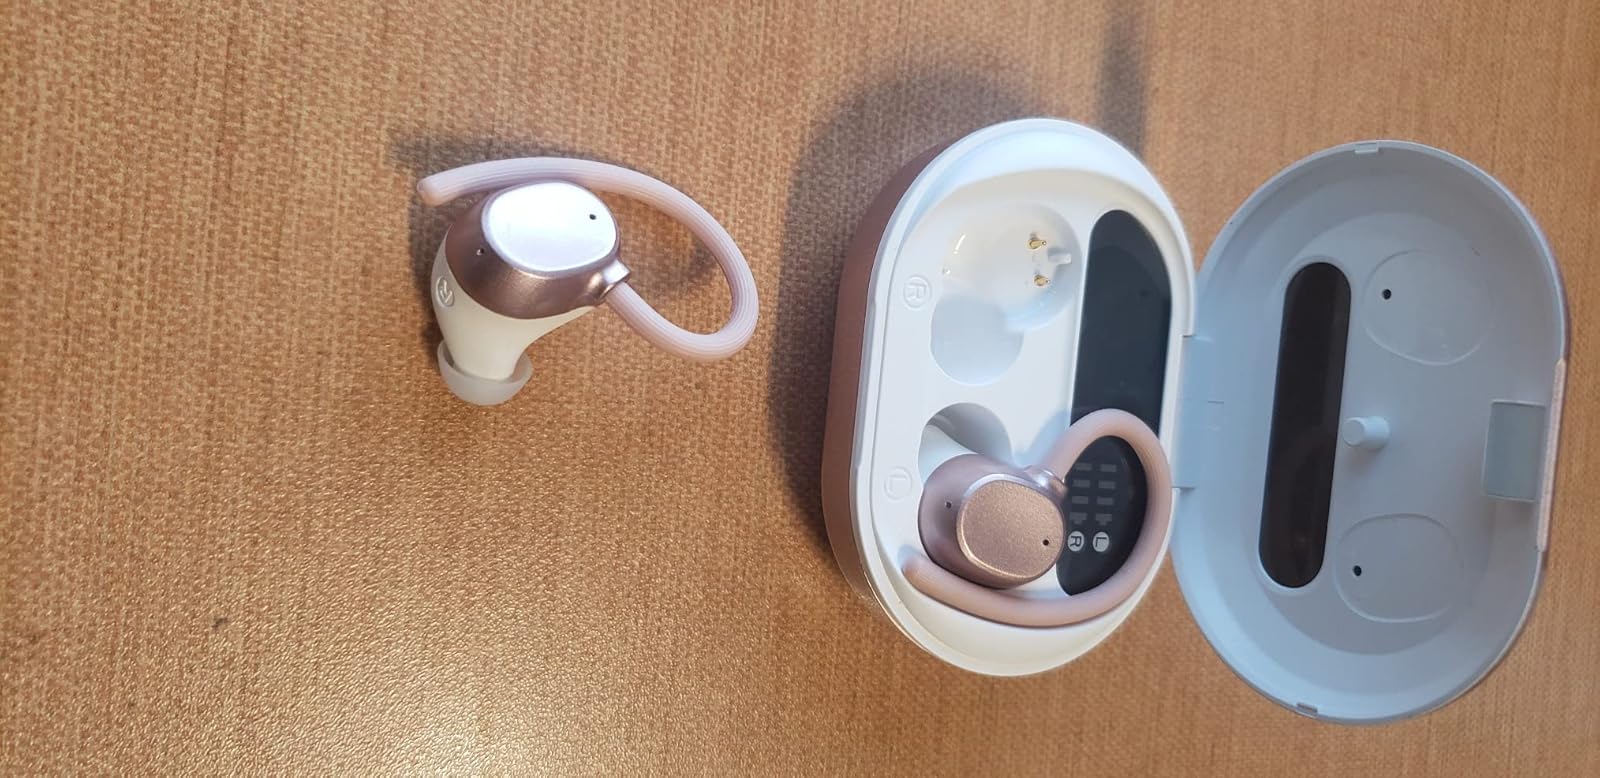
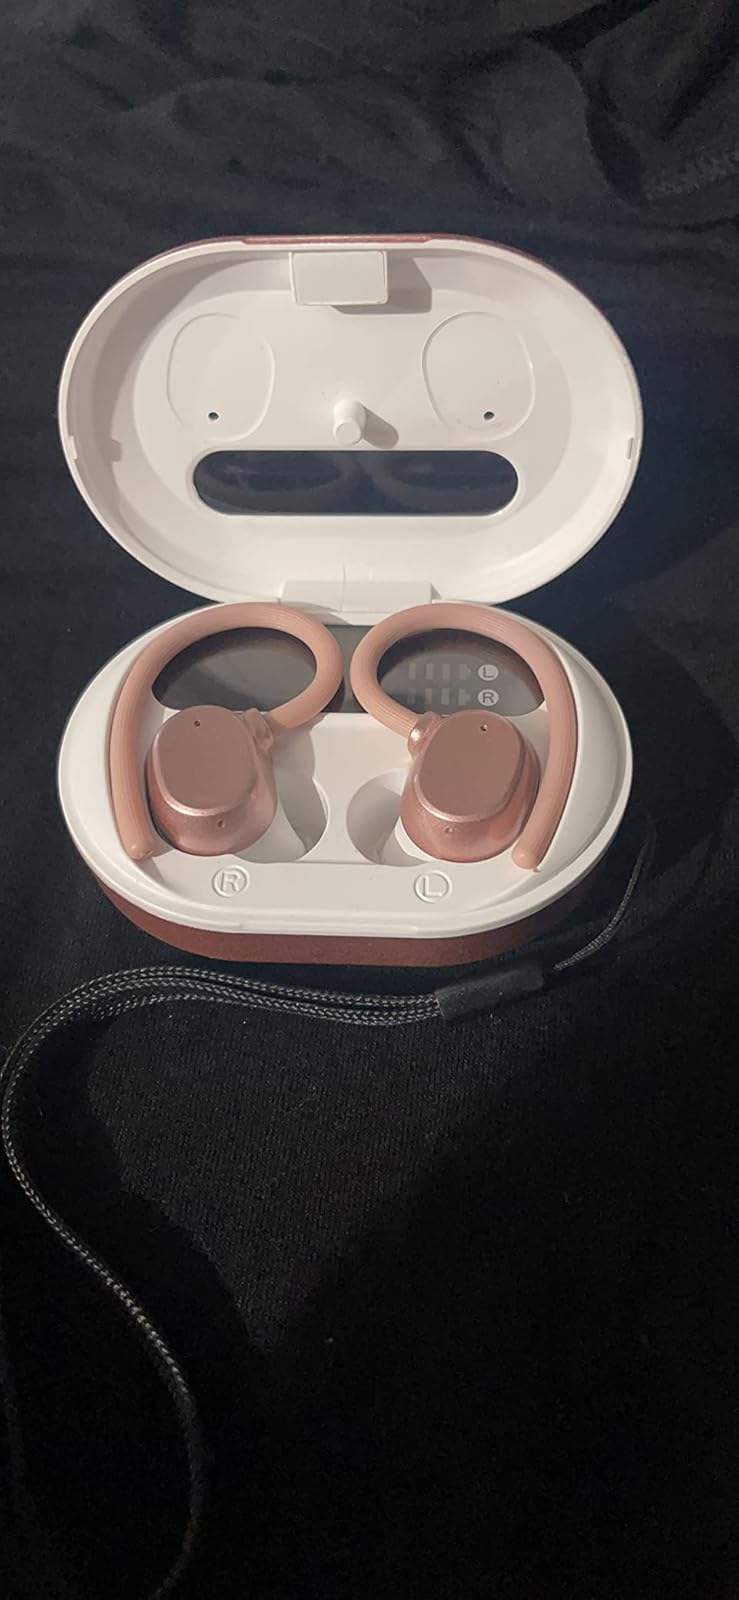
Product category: earbuds
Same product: yes